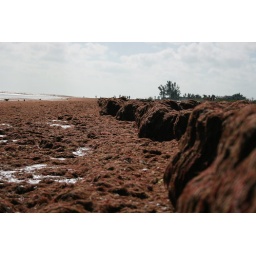
Thanks to a mishandling of fresh water from the Everglades, the beach was covered in red algae.